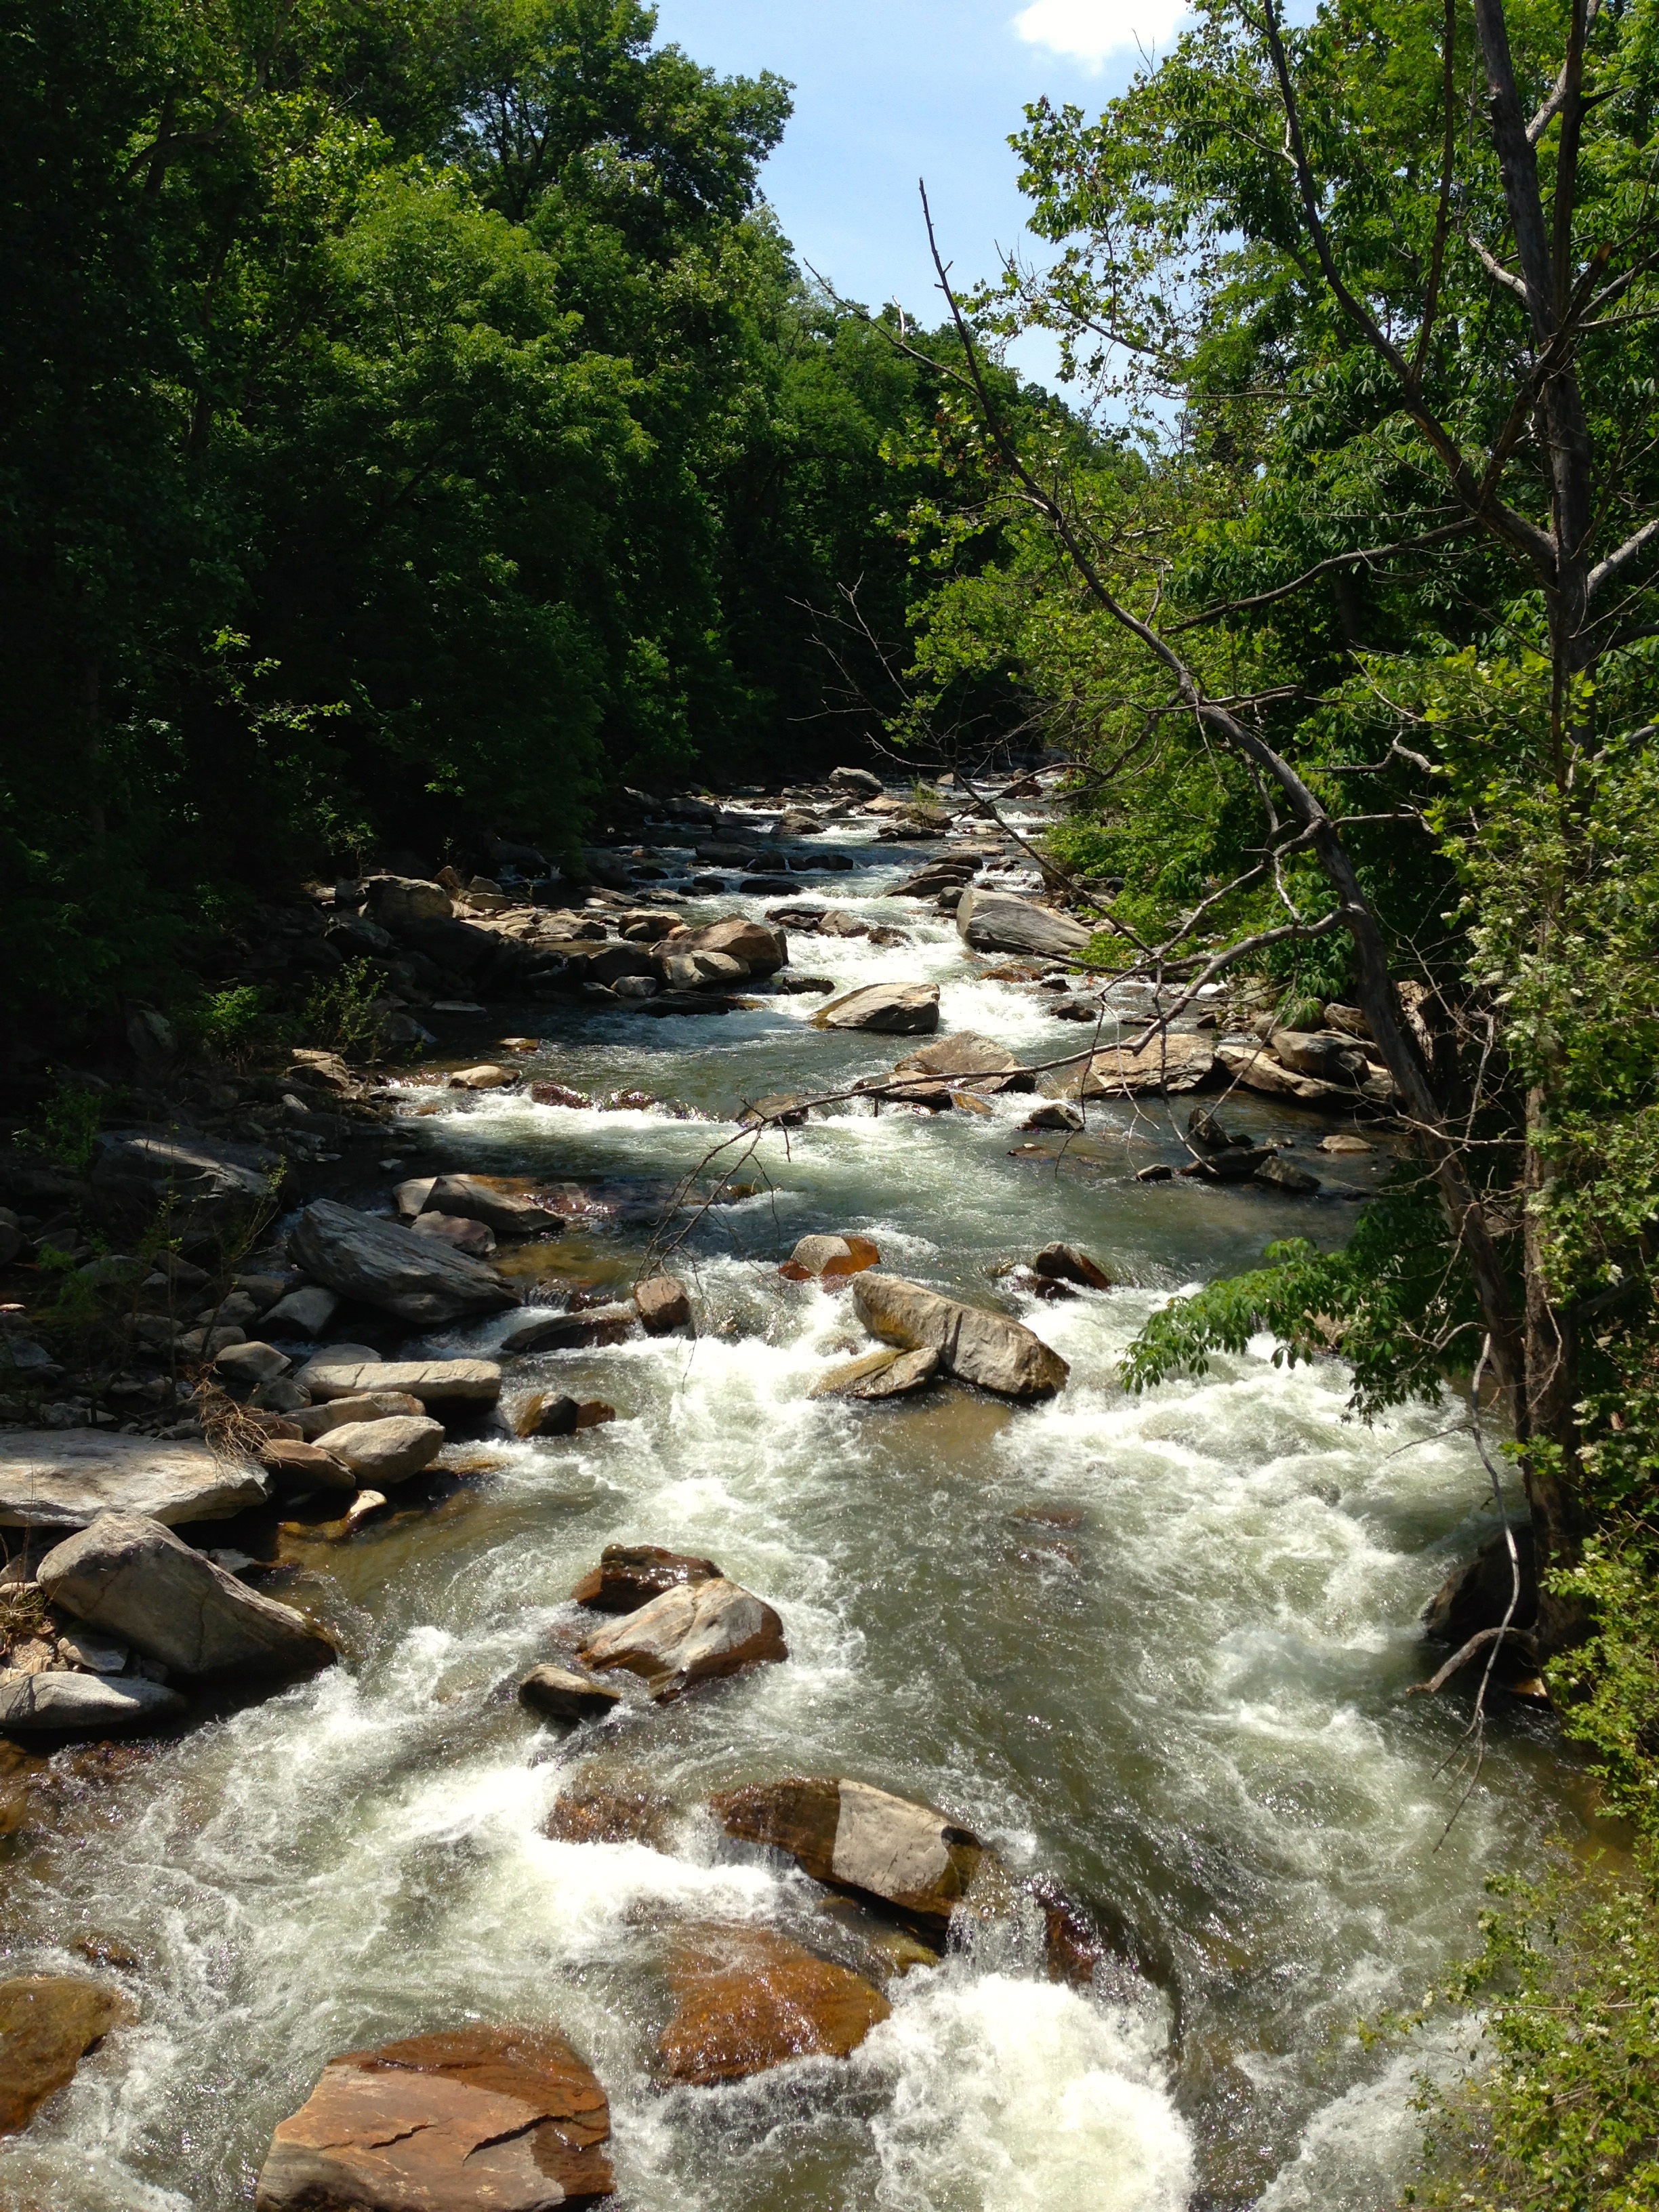
water, nature, forest, waterfall, creek, wilderness, river, valley, stream, jungle, flowing, rapid, body of water, rainforest, rapids, water feature, watercourse, north carolina, landform, dupont forest, geographical feature